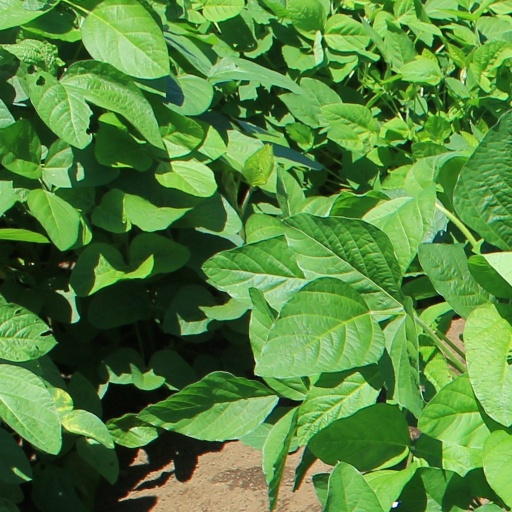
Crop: soybean